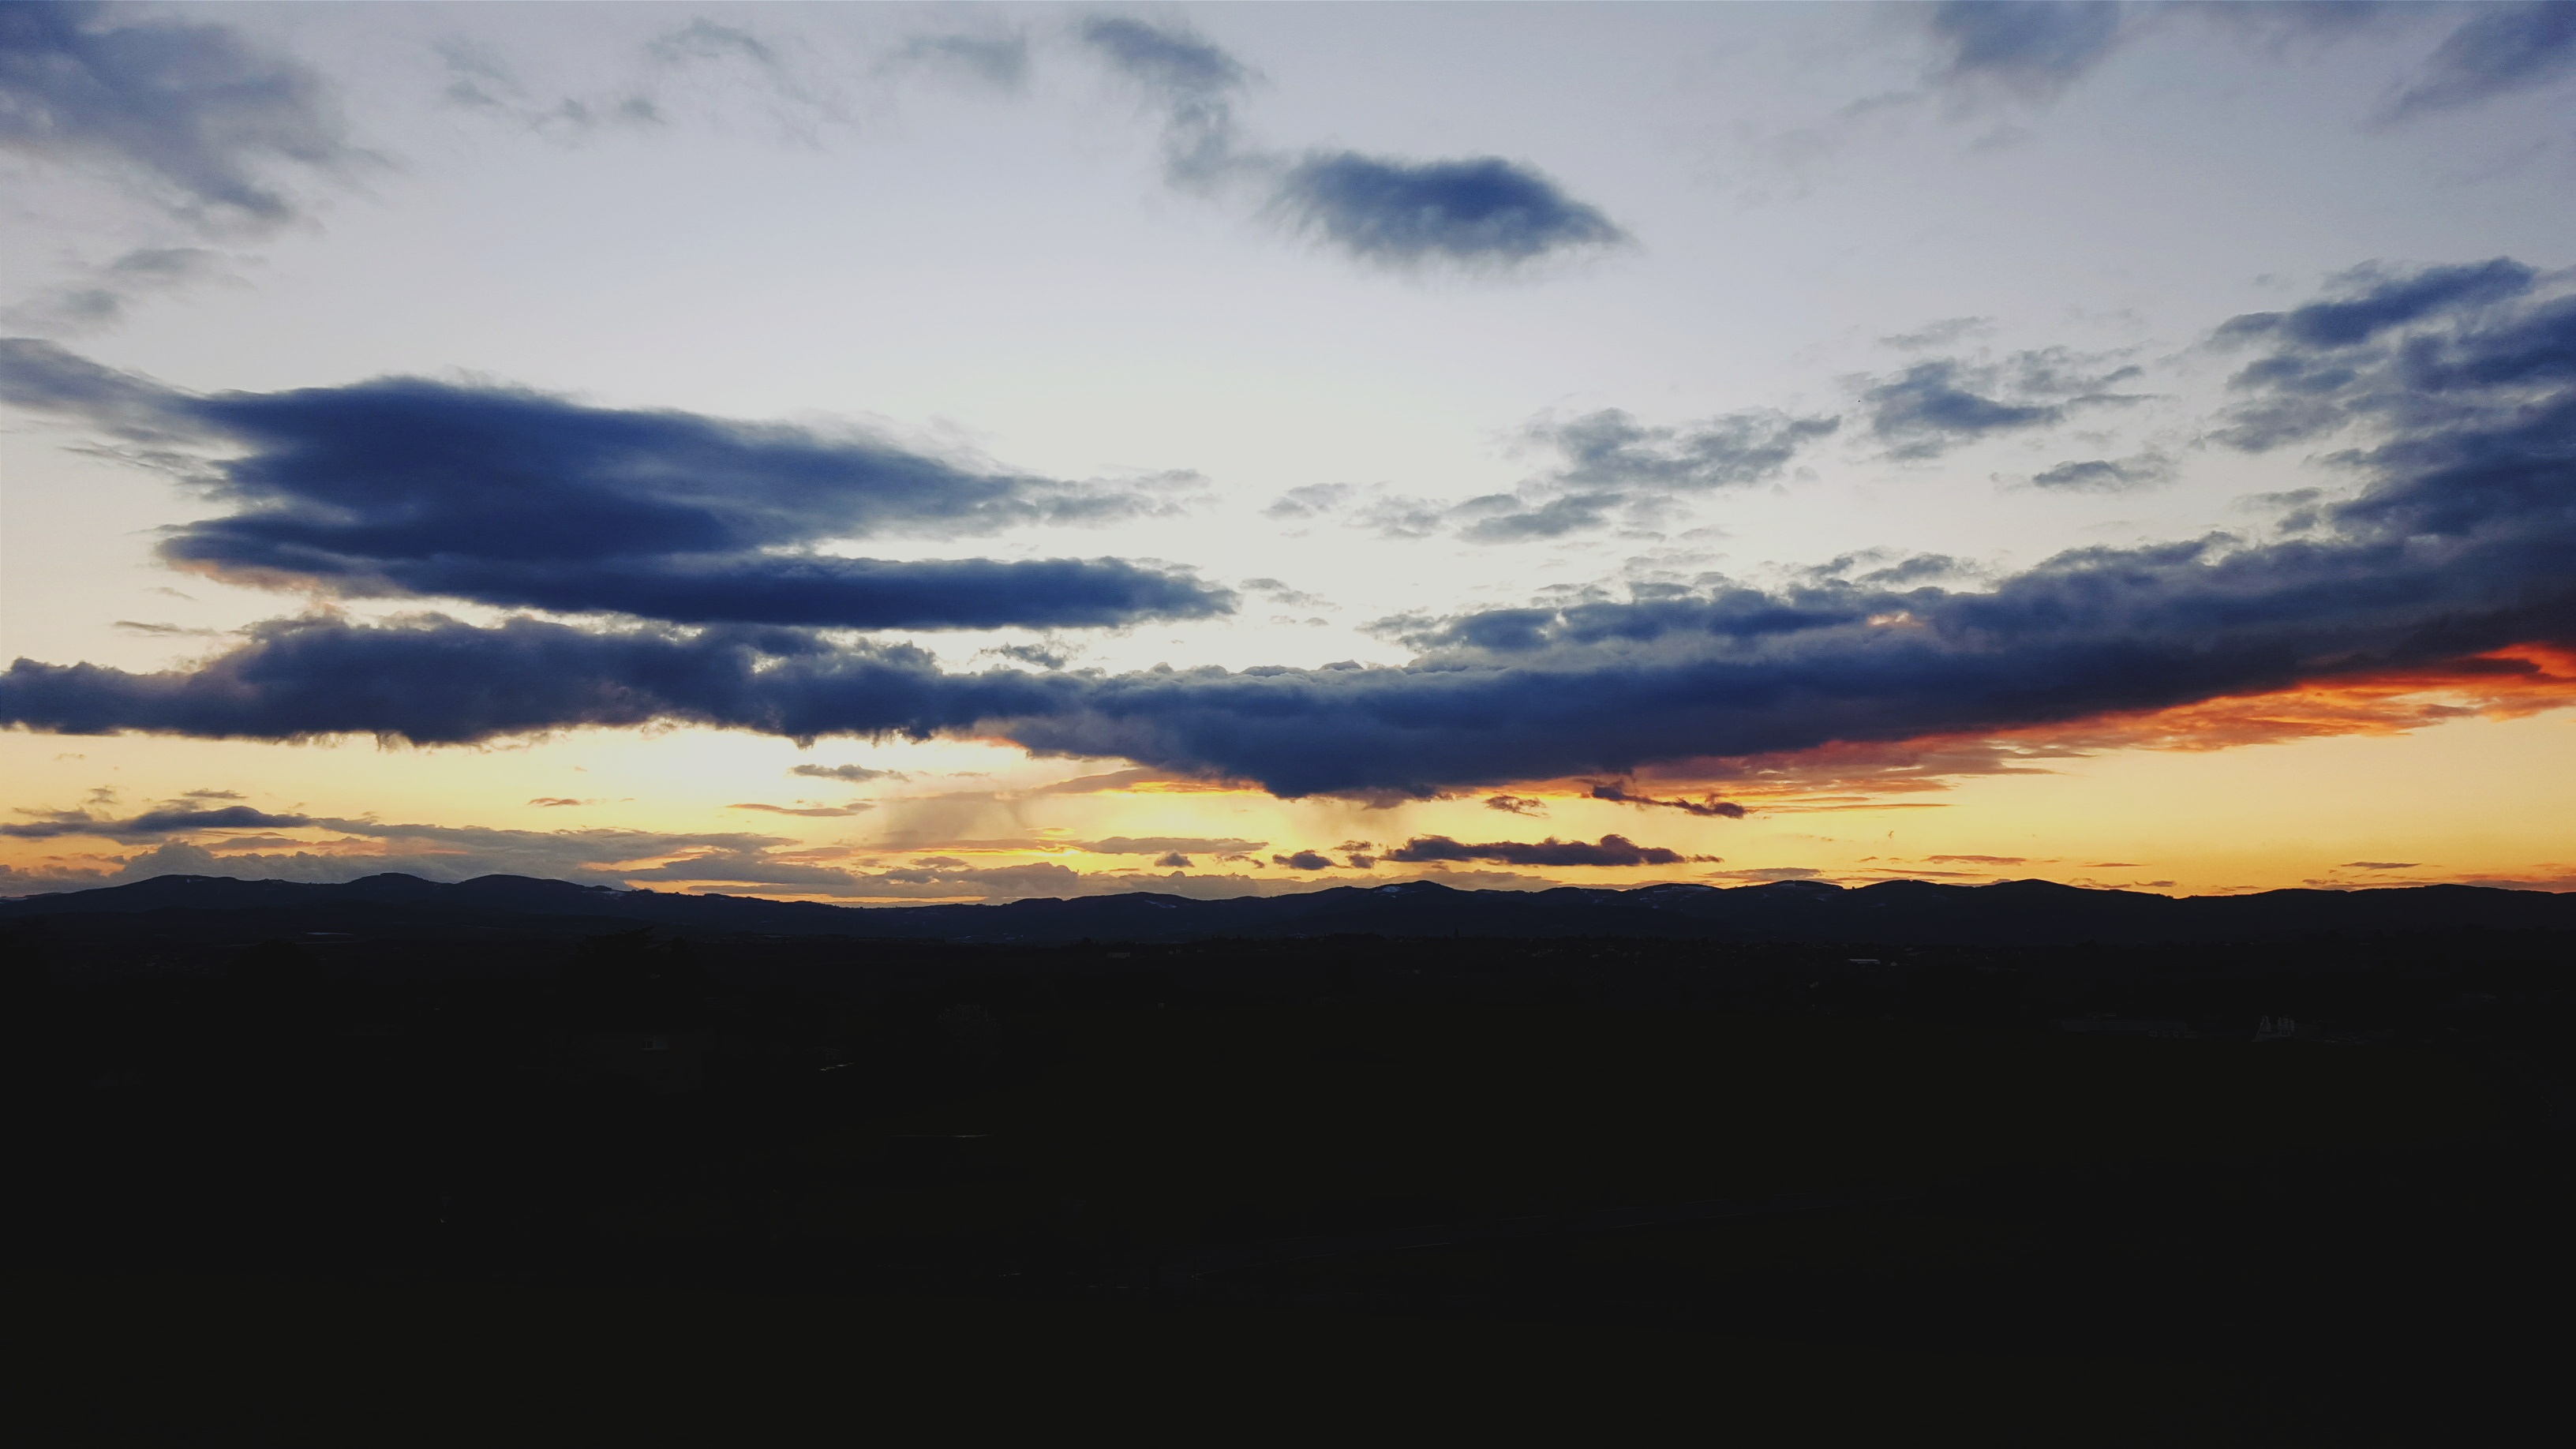
horizon, mountain, cloud, sky, sunrise, sunset, sunlight, morning, hill, dawn, atmosphere, dusk, evening, plain, afterglow, meteorological phenomenon, atmospheric phenomenon